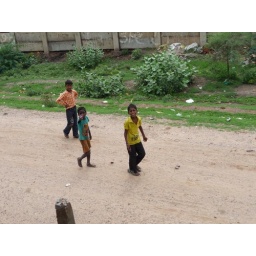
These boys spotted me in the window of the train and followed as long as they could.